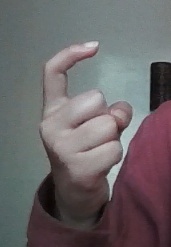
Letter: ra